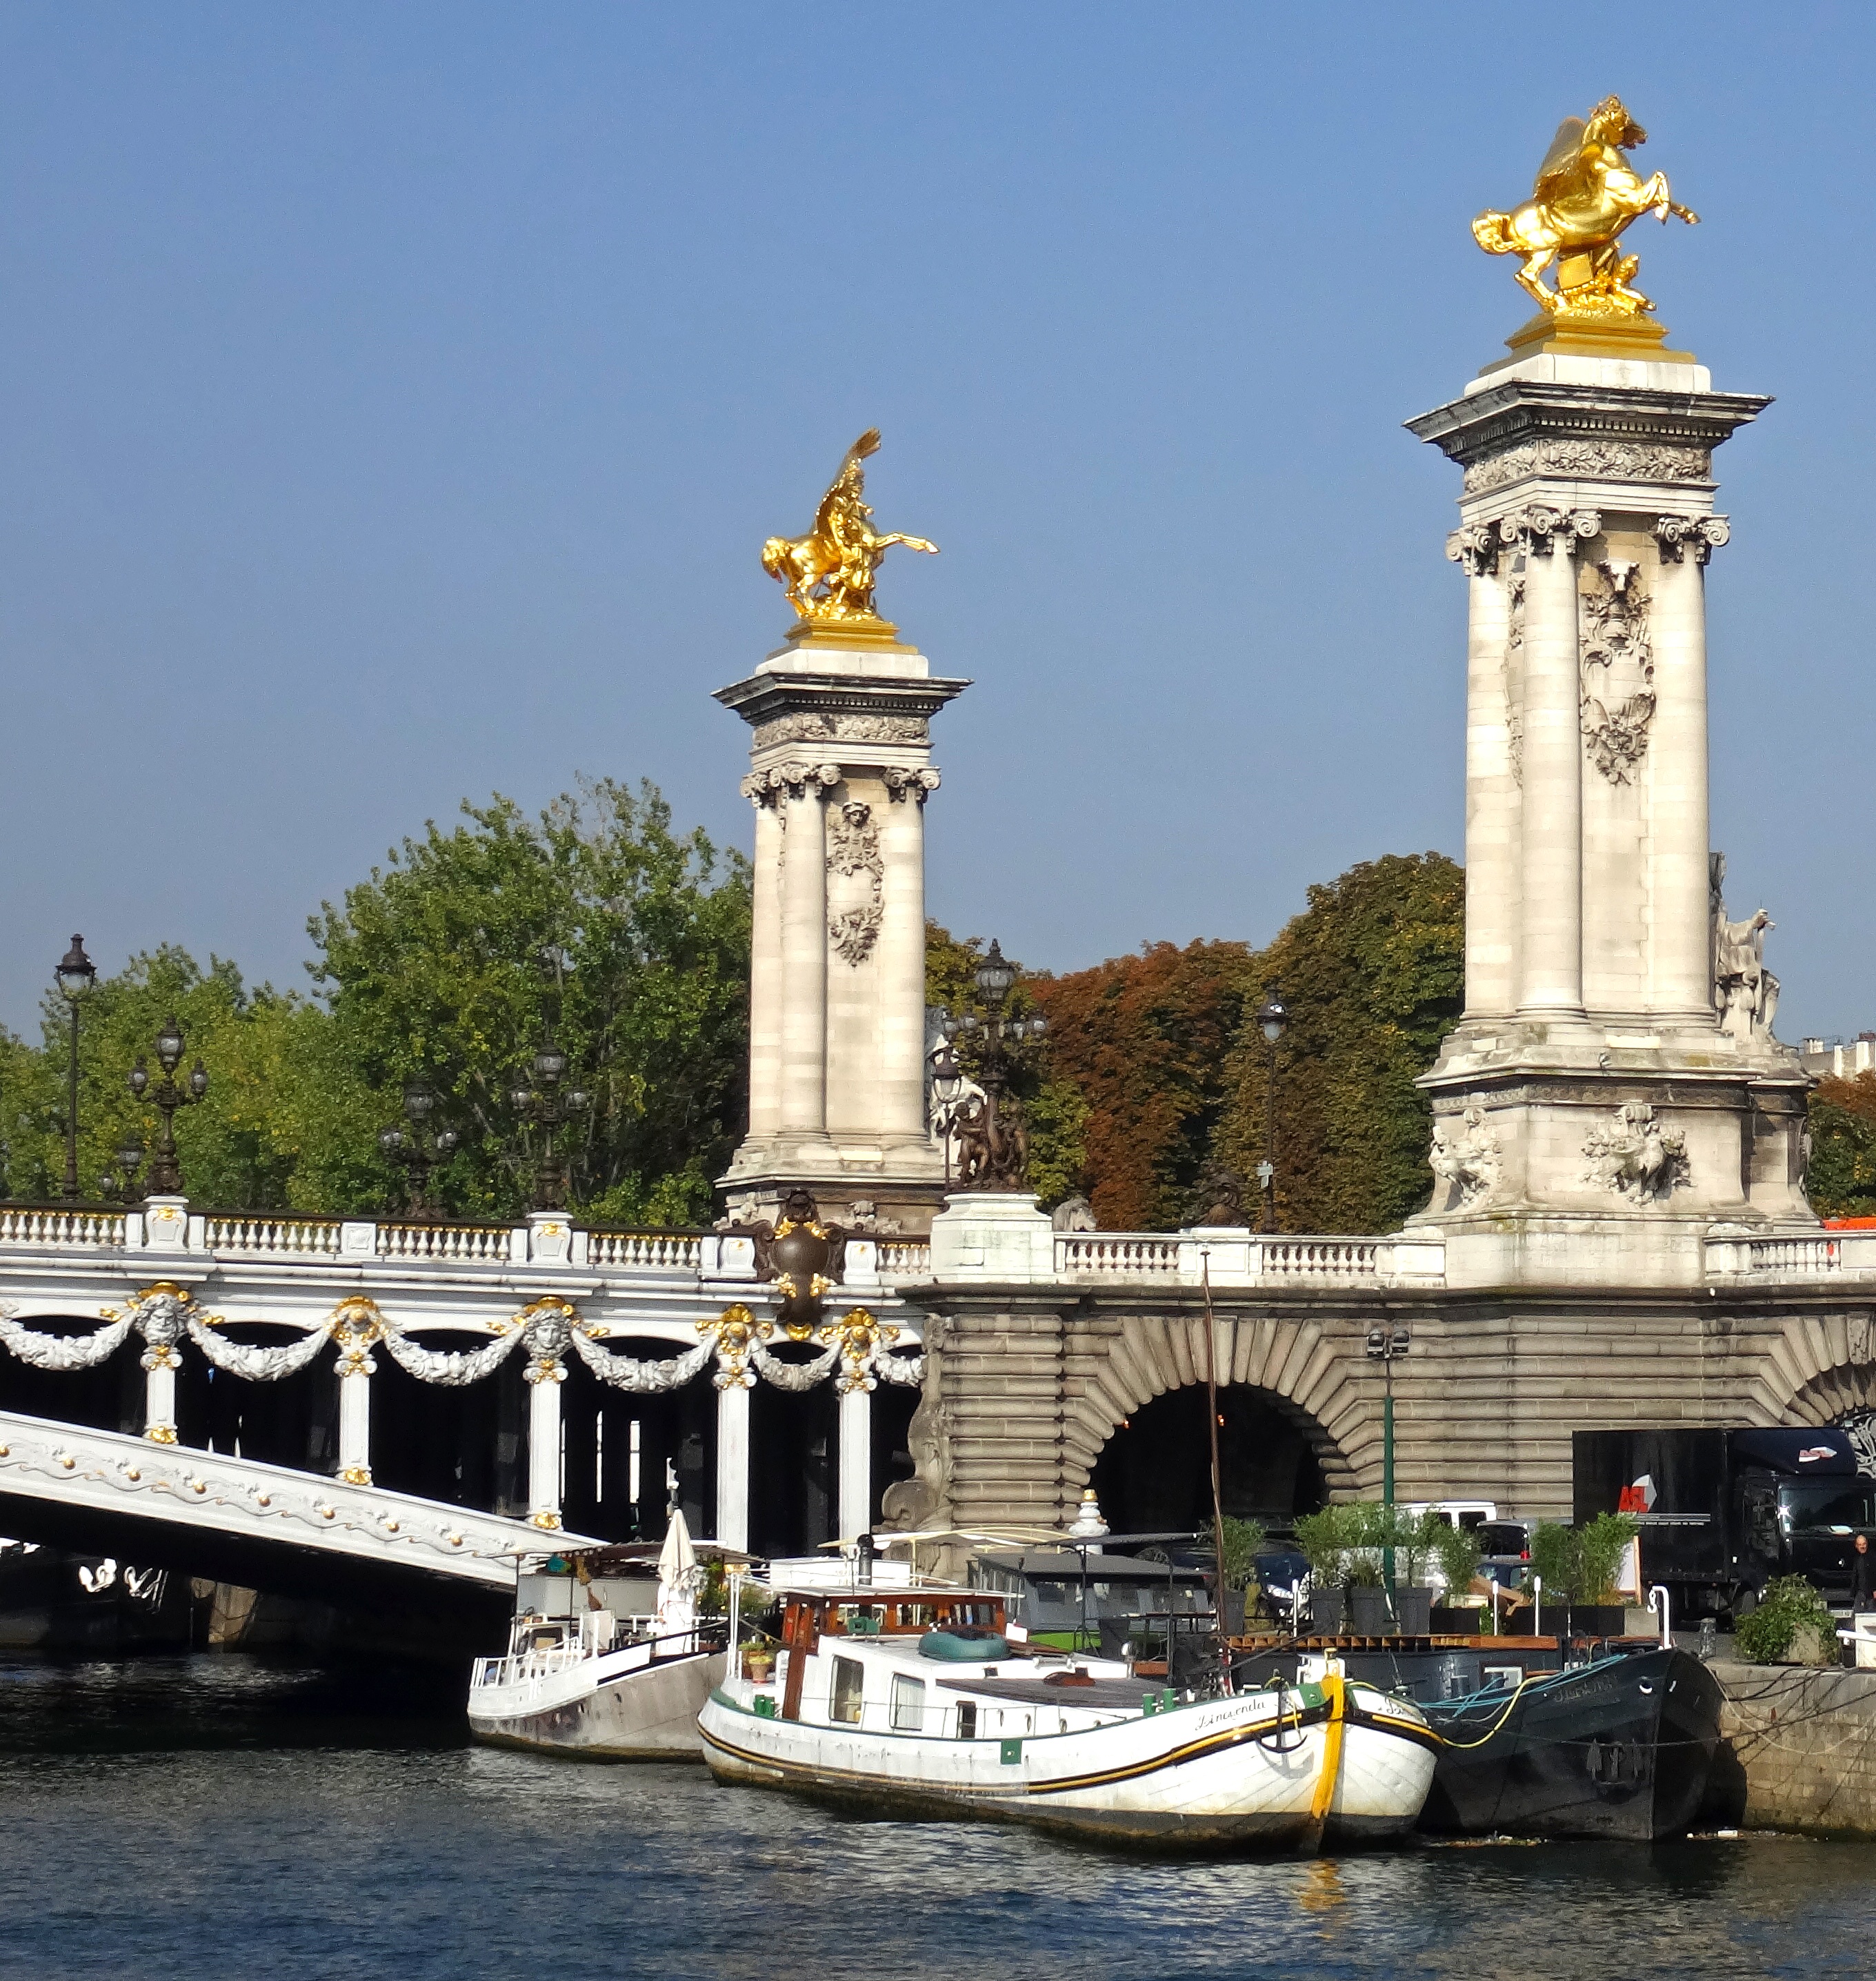
architecture, bridge, paris, river, monument, cityscape, france, golden, vehicle, tower, romantic, landmark, historic, tourism, seine, french, gold, columns, pont, alexandre, invalides, iii, alexander, parisian, tours